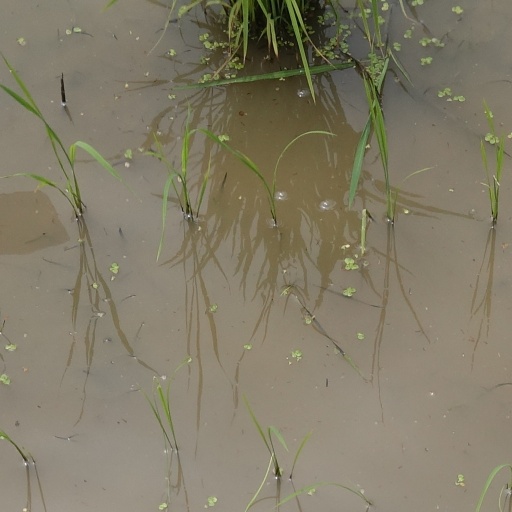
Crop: rice